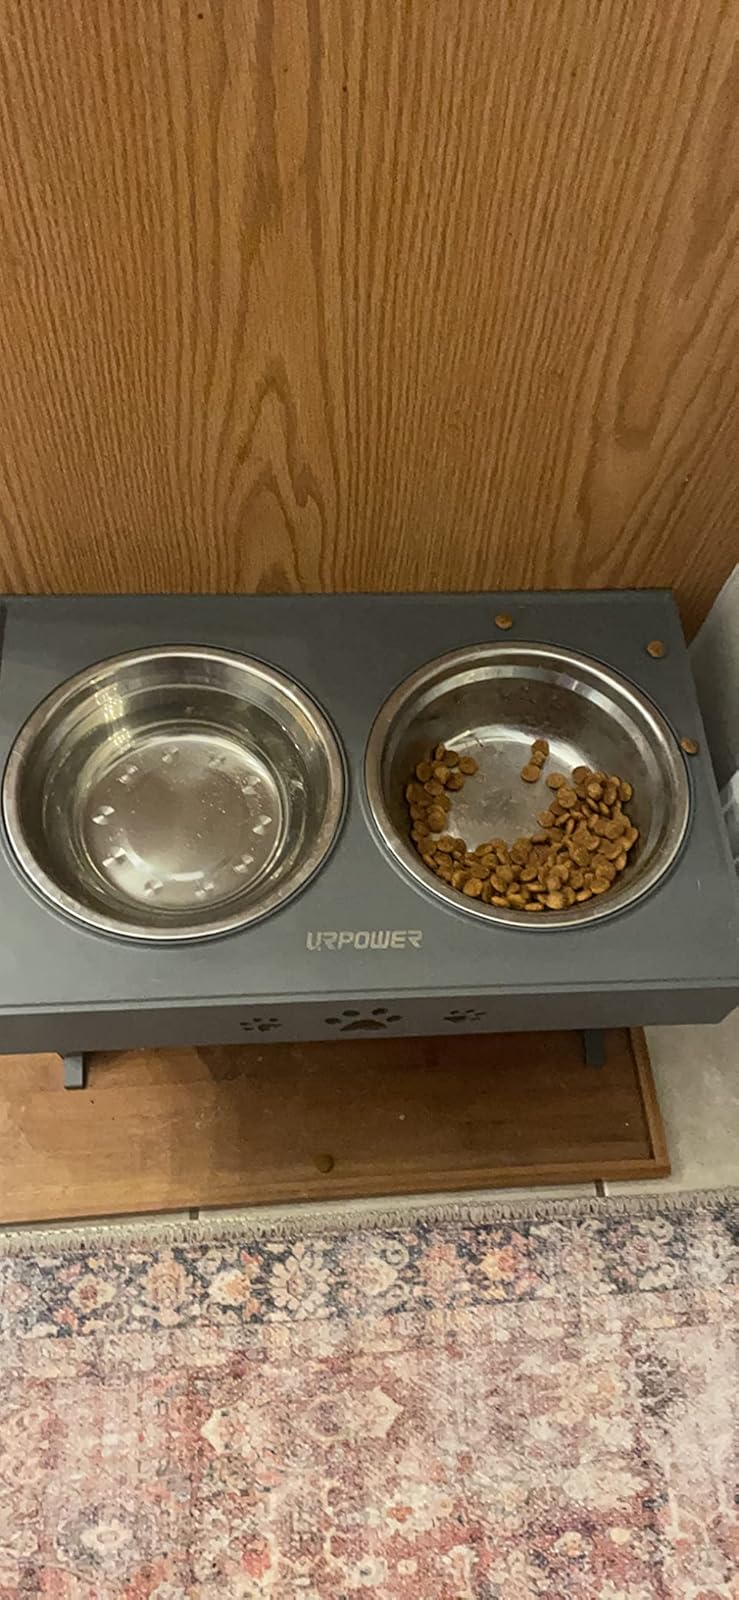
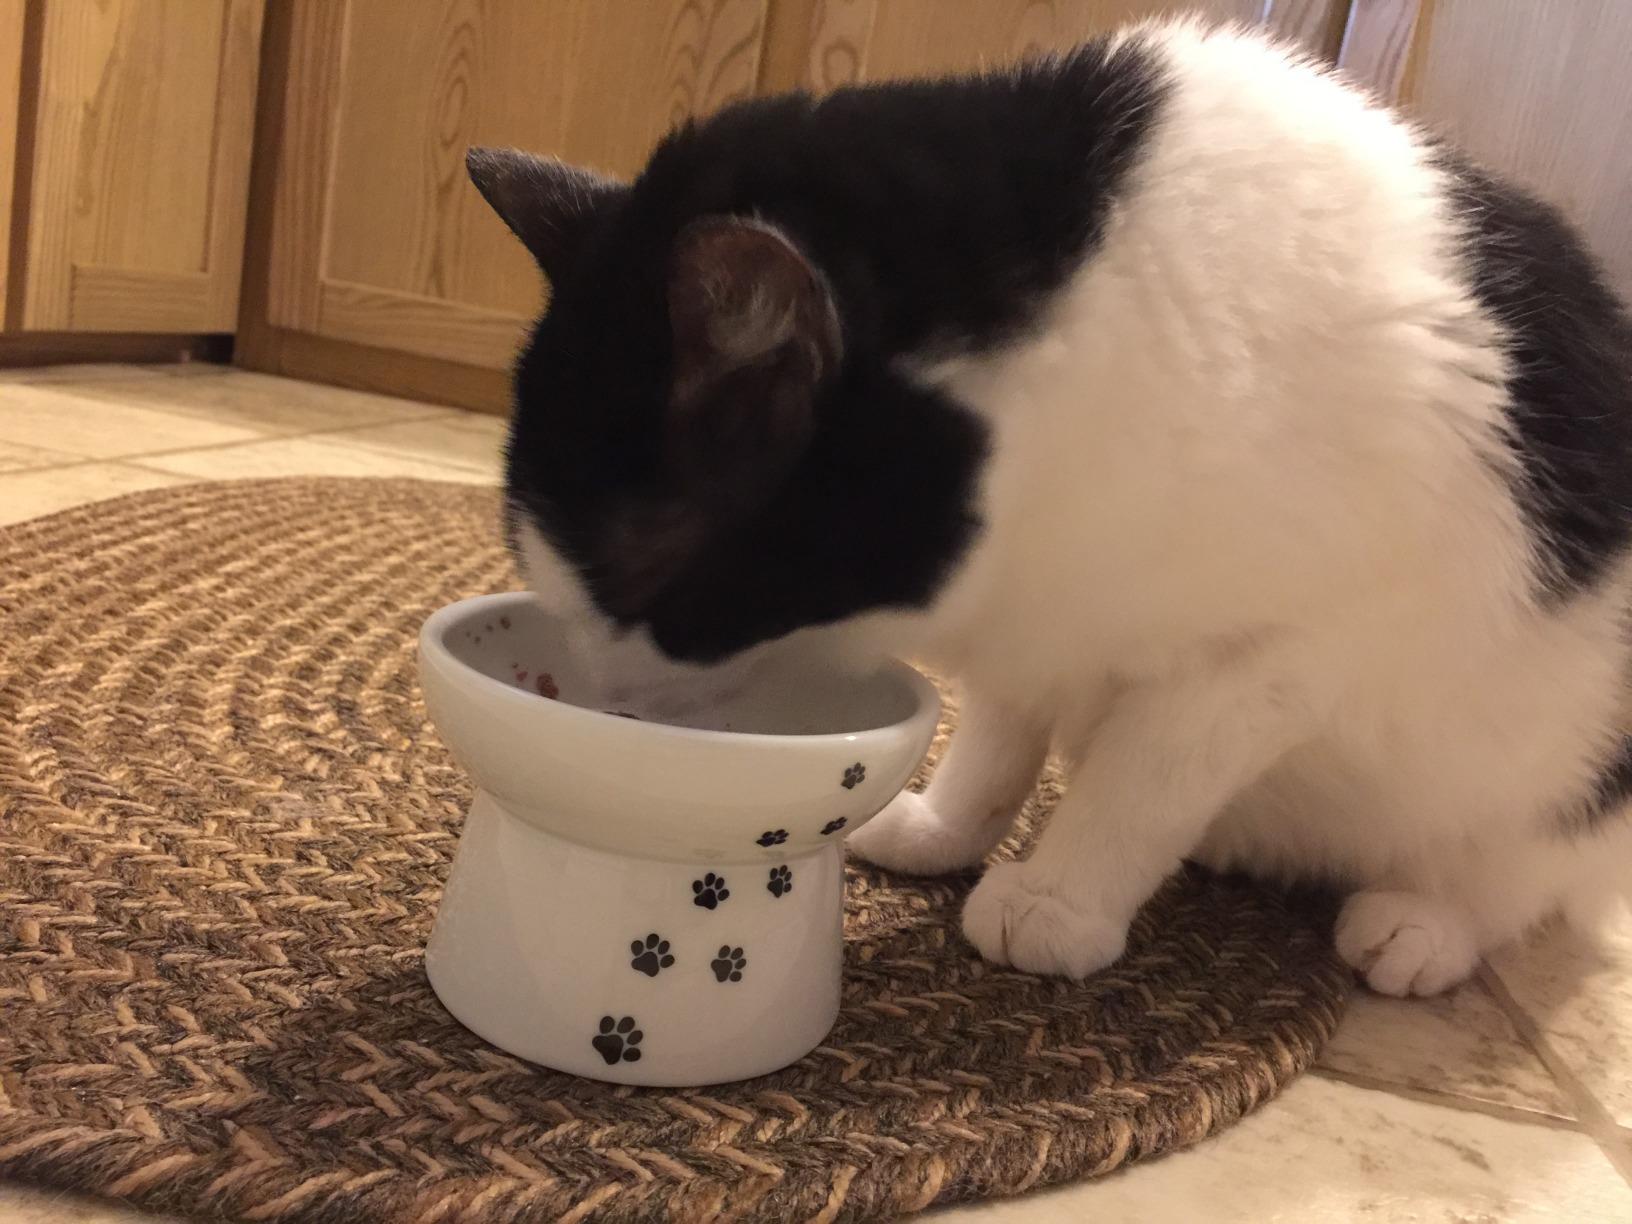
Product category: items_bowl
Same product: no